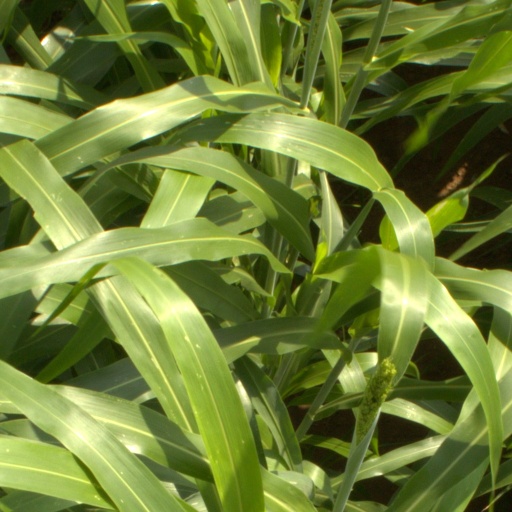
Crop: sorghum